History of Australia (1788–1850)

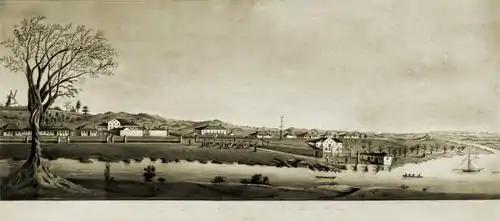
Brisbane (Moreton Bay Settlement), 1835; watercolour by H. Bowerman

Pastoralists from Van Diemen's land began squatting in the Port Phillip hinterland on the mainland in 1834, attracted by its rich grasslands. In 1835, John Batman and others negotiated the transfer of 100,000 acres of land from the Kulin people. However, the treaty was annulled the same year when the British Colonial Office issued the "Proclamation of Governor Bourke" stating that all unalienated land in the colony was vacant Crown Land, irrespective of whether it was occupied by traditional landowners. Its publication meant that from then, all people found occupying land without the authority of the government would be considered illegal trespassers.